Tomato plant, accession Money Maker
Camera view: tilt-top (135 deg); turntable rotation: 150 degrees
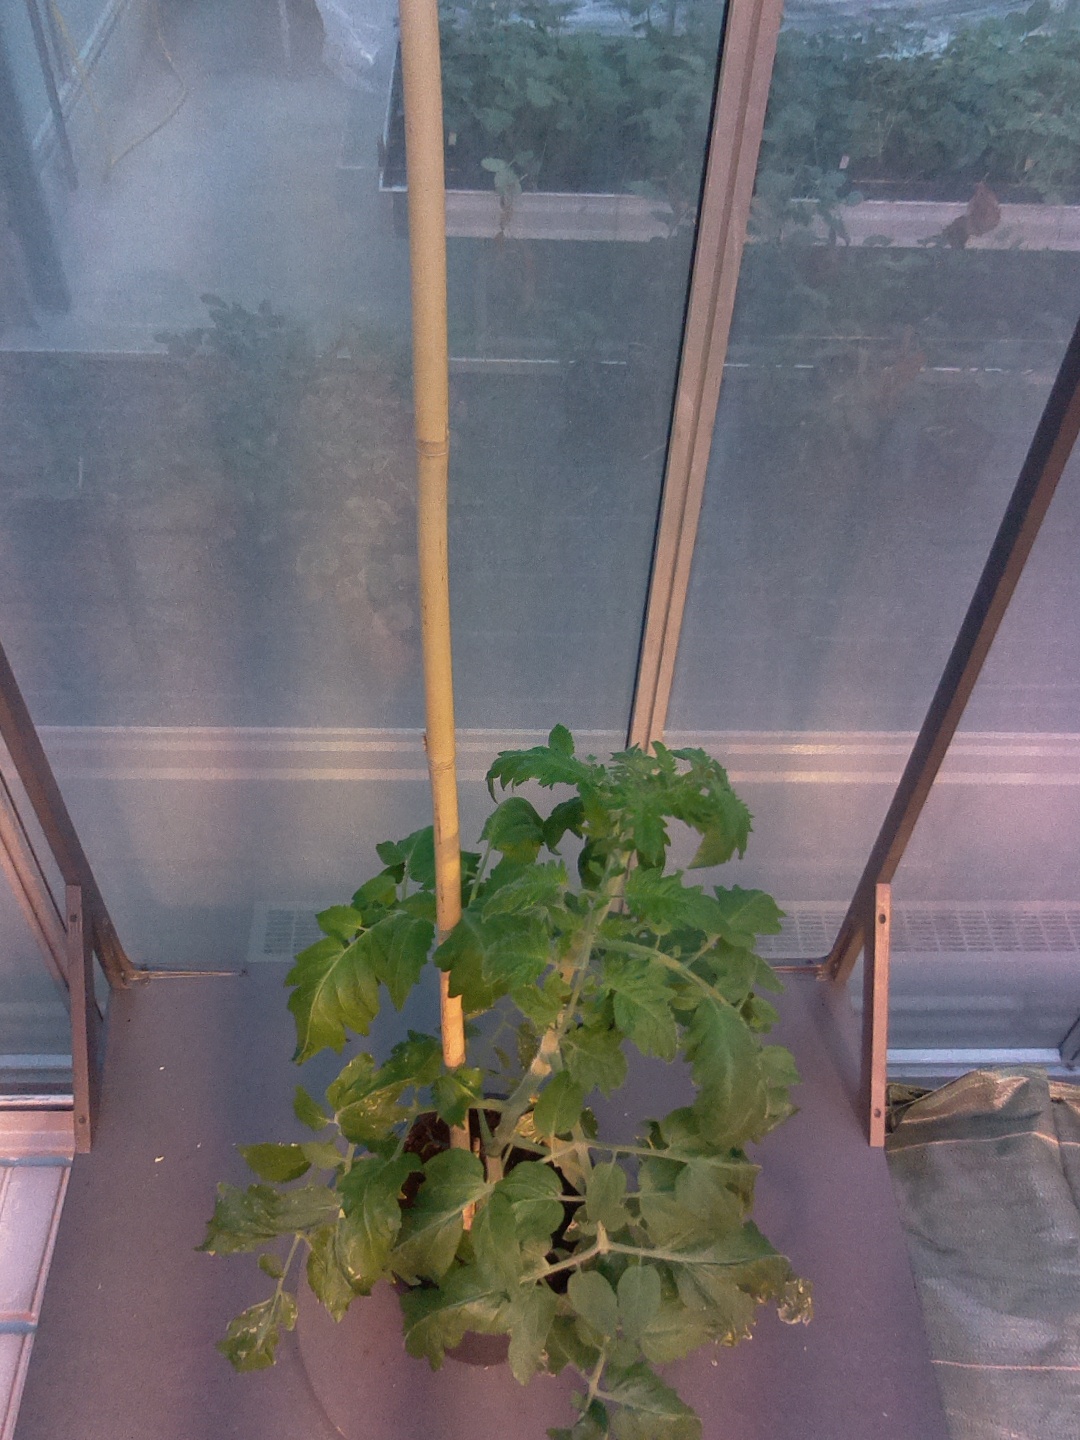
BBCH growth stage 53: 3 inflorescences visible